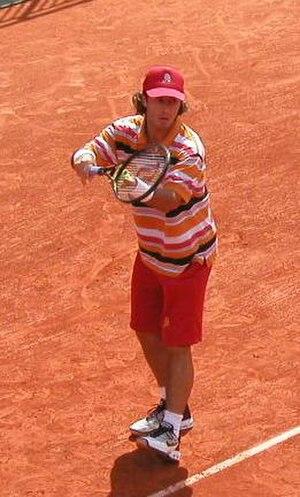
Vincent Spadea, connu sous le nom de Vince Spadea, est un joueur professionnel de tennis américain, né le 19 juillet 1974 à Chicago.